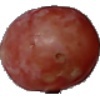
Label: Grape Pink 1